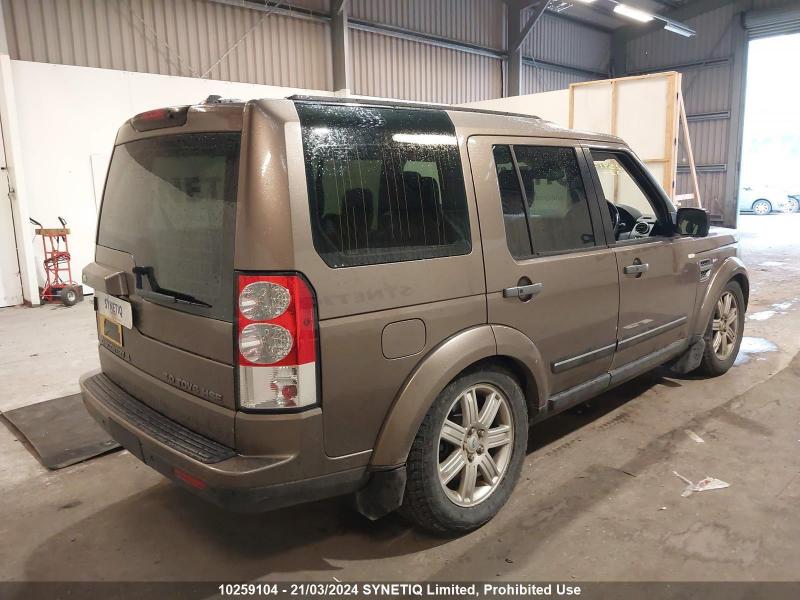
Aucun dommage détecté.
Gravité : aucun